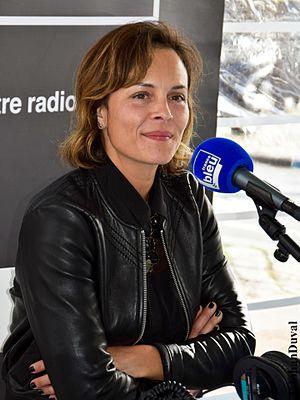
Armelle Deutsch au micro de France Bleu La Rochelle à l'occasion du 18e Festival de la Fiction TV de La Rochelle, septembre 2016
Armelle Deutsch, est une actrice française née le 22 février 1979 à Martigues.